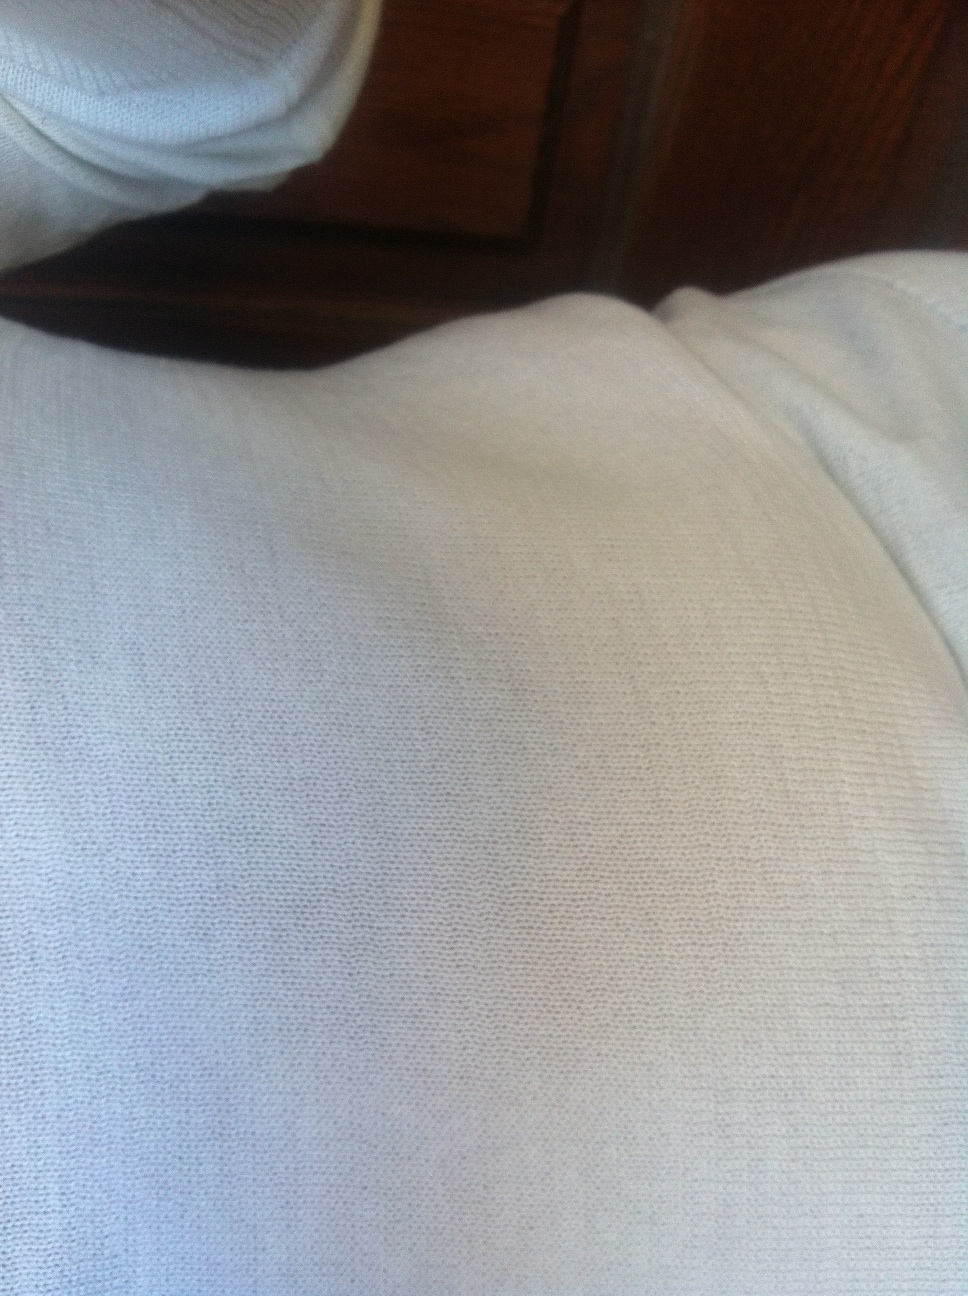Question: What color is this?
Answer: white